Samuel H. Hubbard

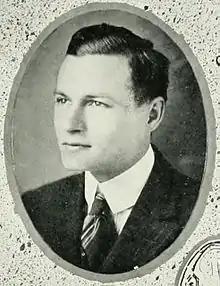
Hubbard pictured in "The Colonial Echo 1917", William & Mary yearbook

Samuel Hildreth Hubbard, Jr. was the head coach for the William & Mary Tribe men's basketball team for the 1916–1917 season. He produced a 4–9 record during that time. Hubbard was also the head football coach for the 1916 season, going 2–5–2.